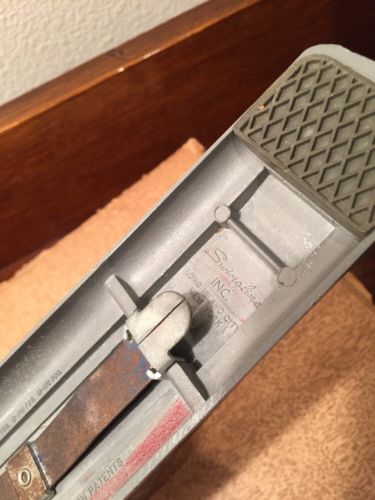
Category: stapler